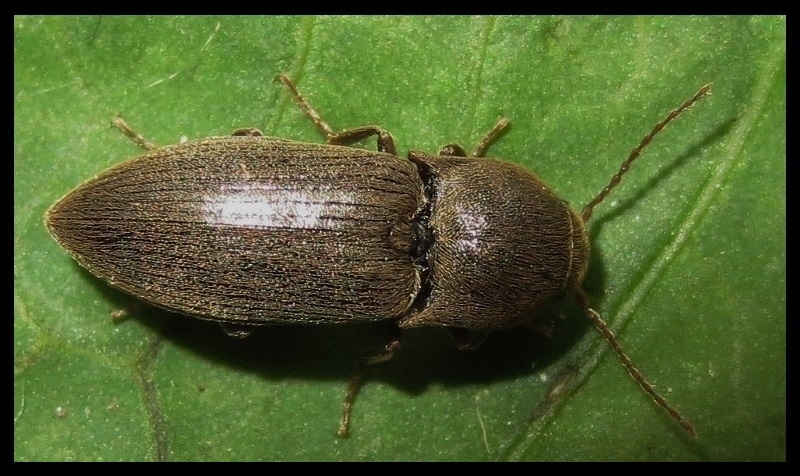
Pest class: clickbeetles_wireworms